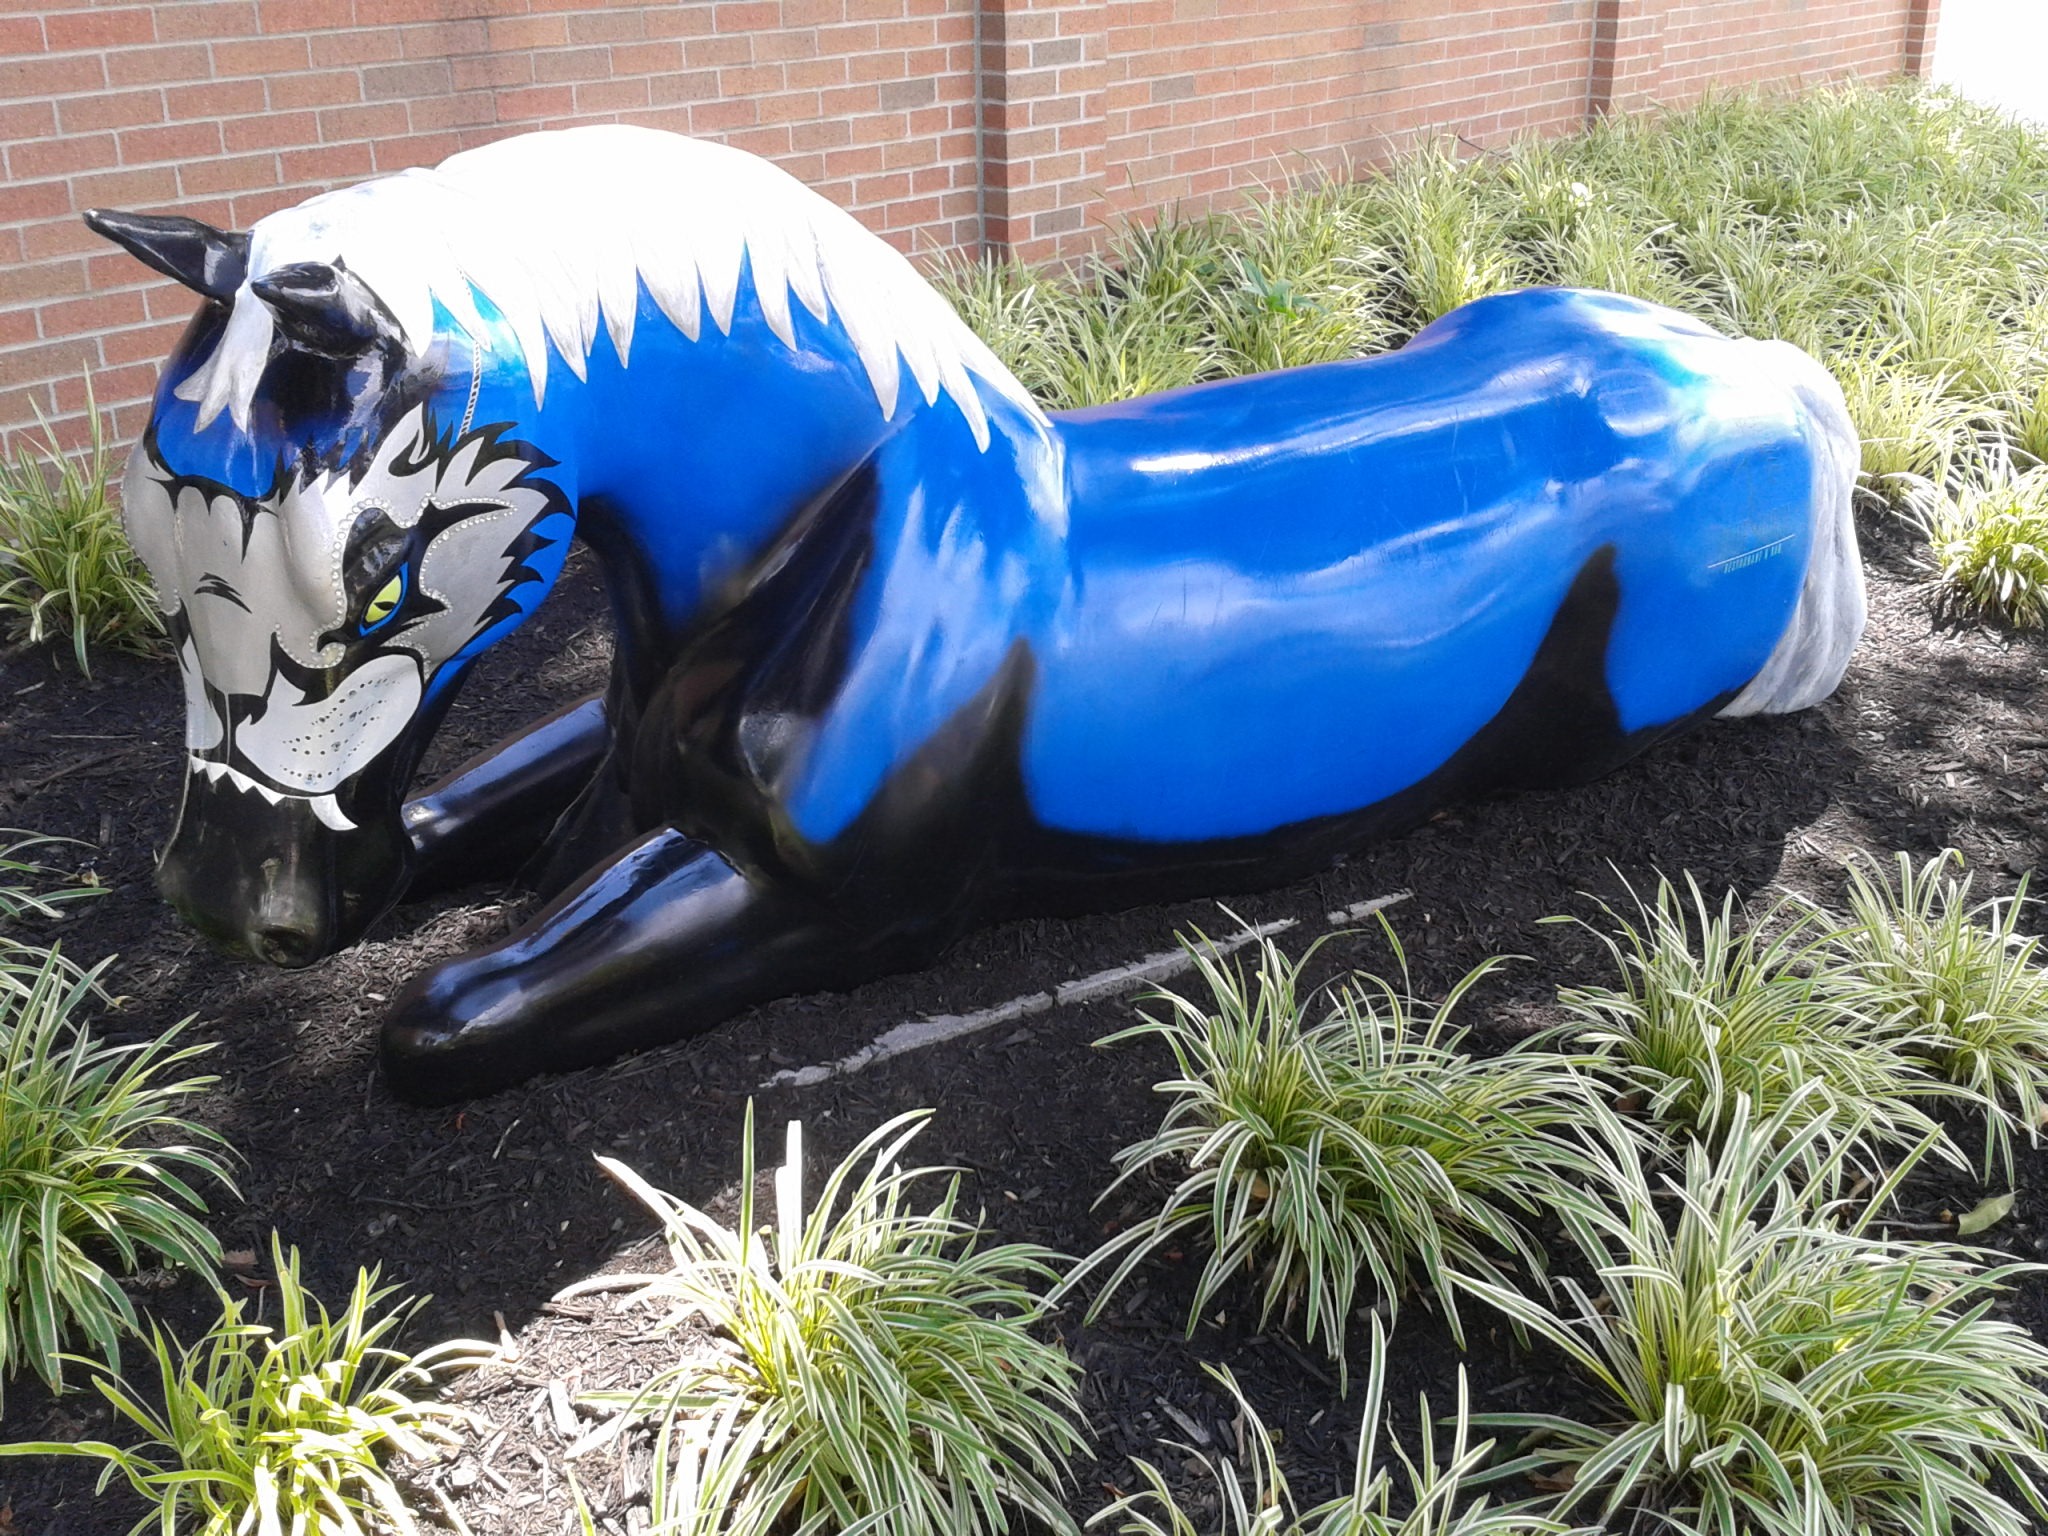
grass, statue, horse, blue, garden, sculpture, art, inflatable, kentucky, louisville